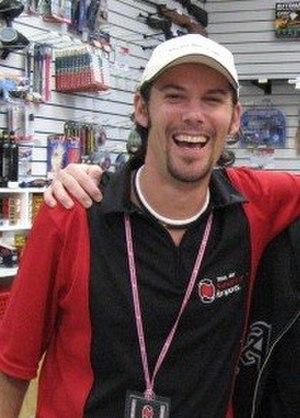
Joey Cramer est un acteur canadien, né le 23 août 1973, à Vancouver, Colombie-Britannique. Il est principalement connu pour avoir interprété le rôle de David Freeman dans le film de 1986 Le Vol du Navigateur.